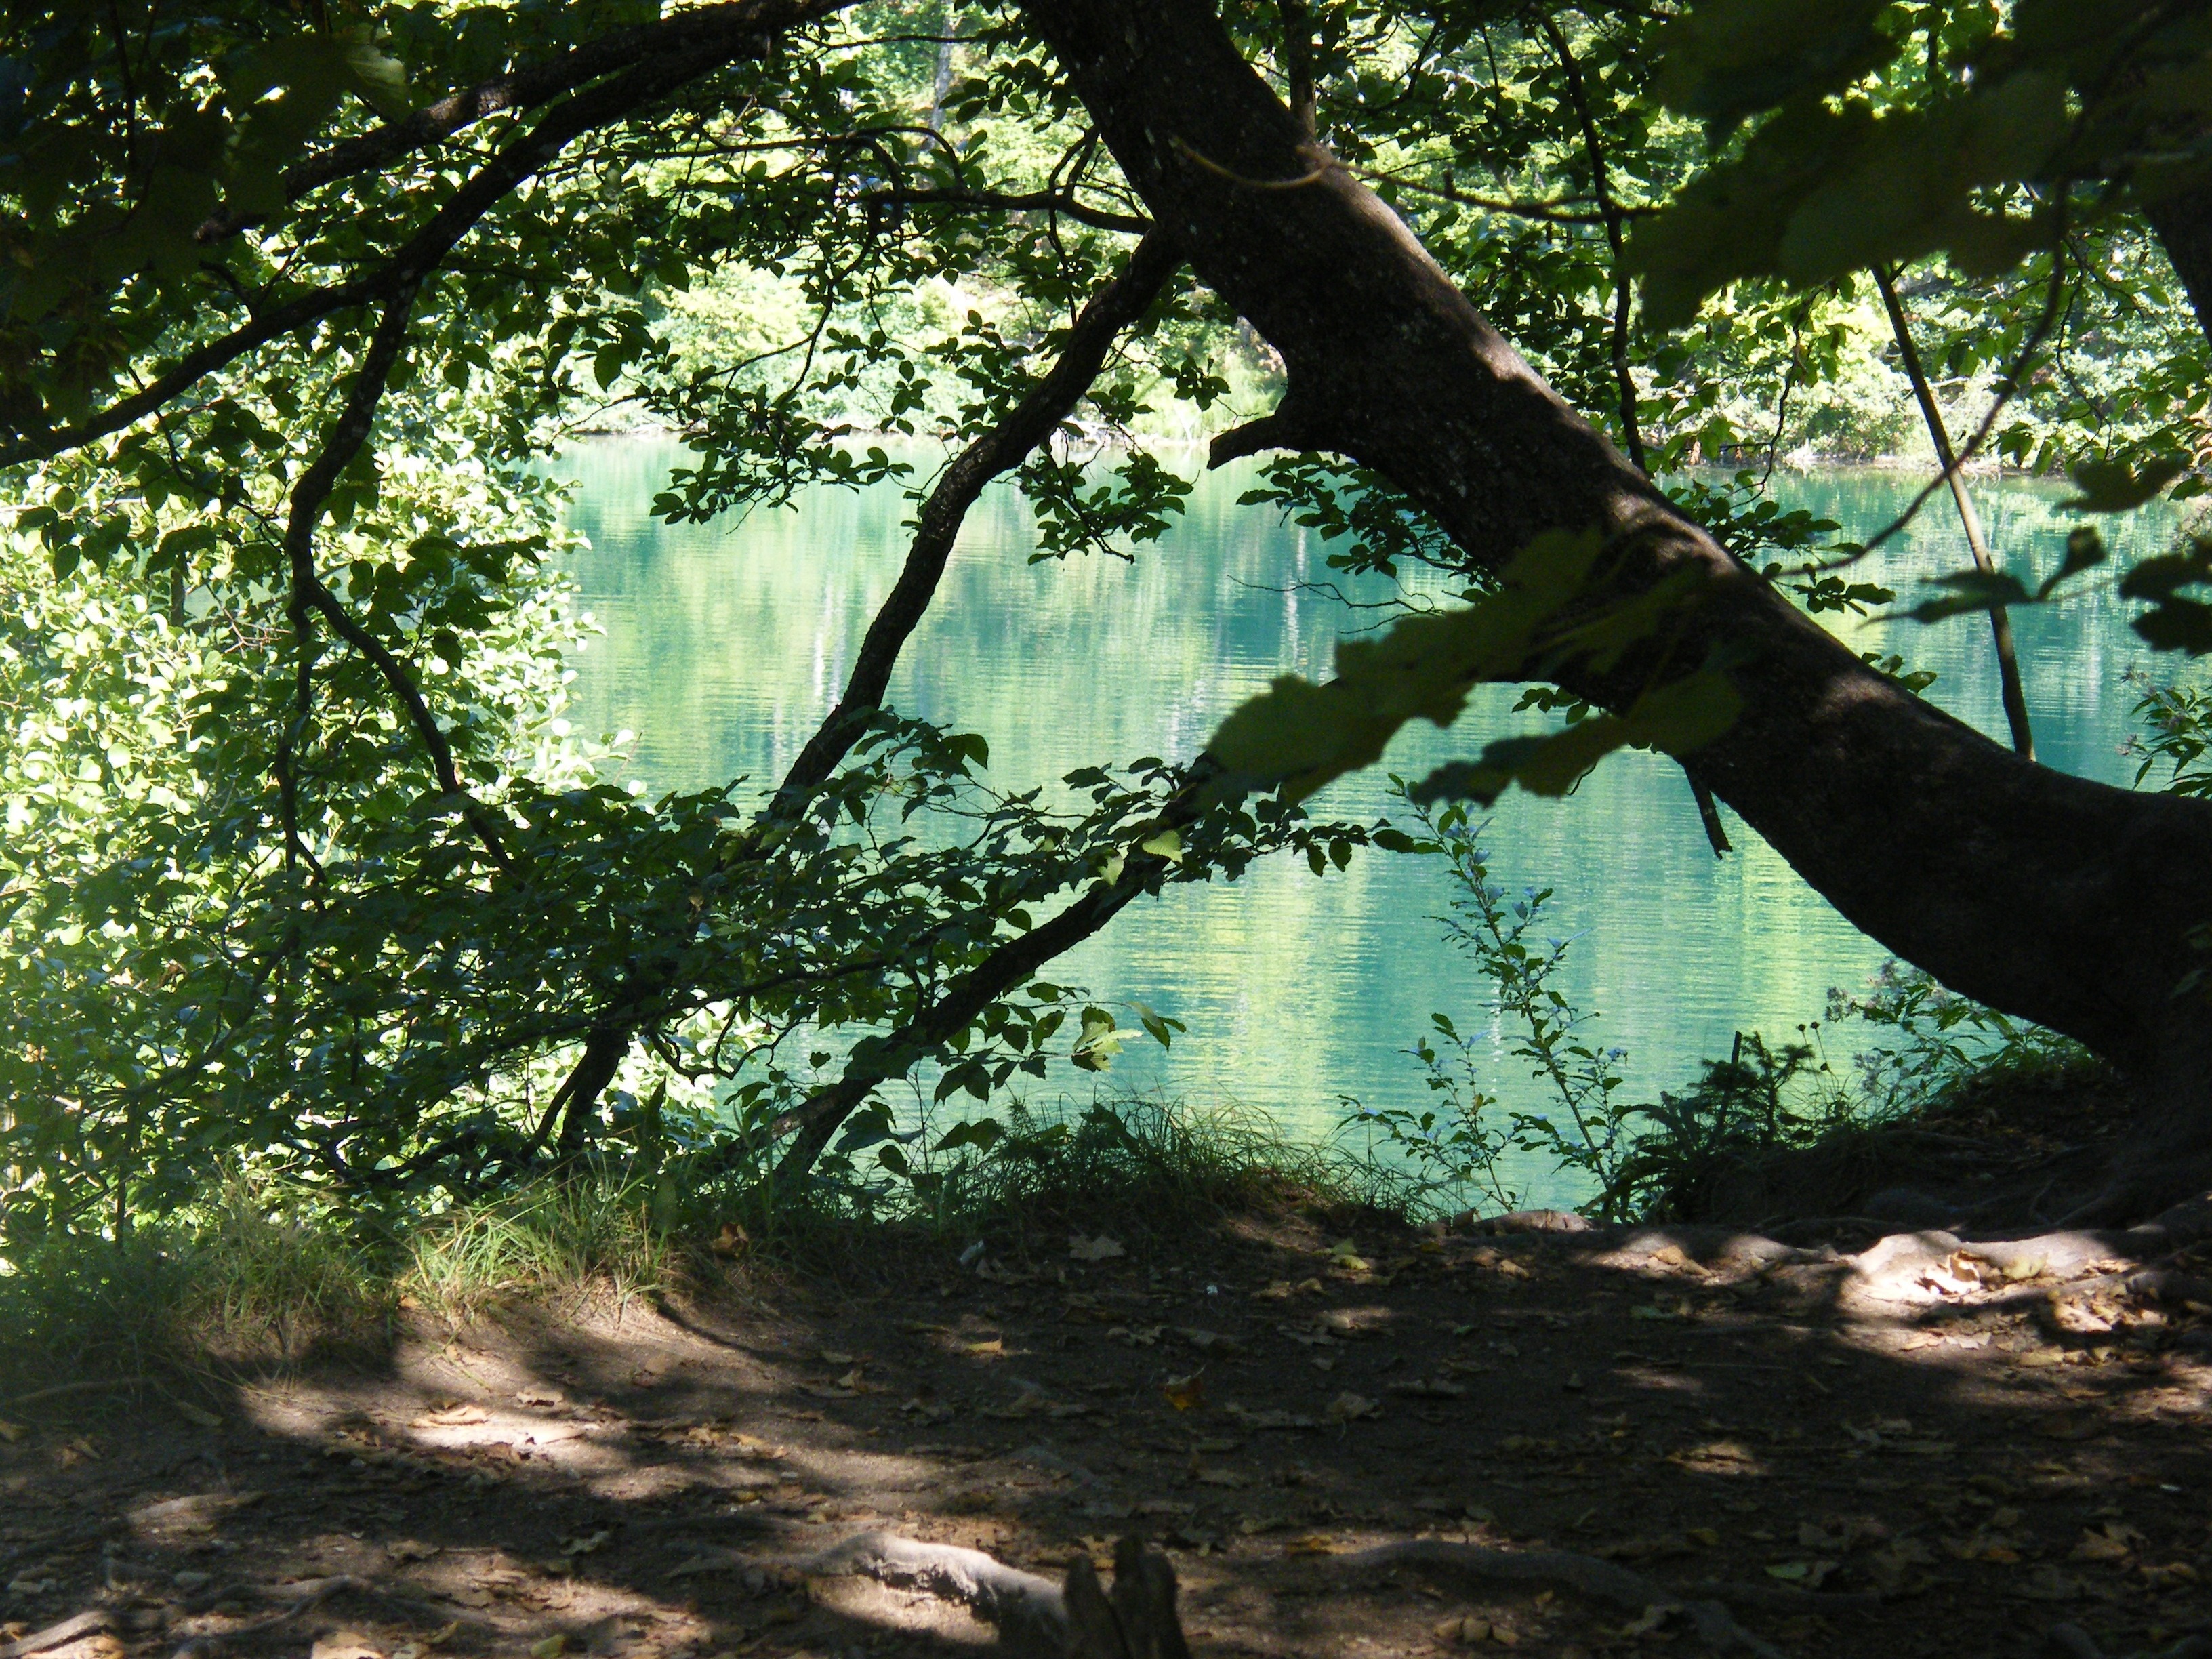
tree, forest, branch, plant, sunlight, leaf, flower, lake, trunk, green, botany, flora, croatia, magic, woodland, plittvice, woody plant